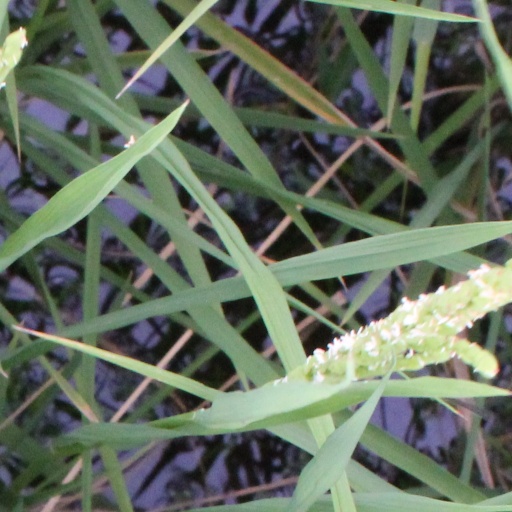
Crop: rice